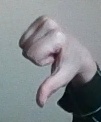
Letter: waw